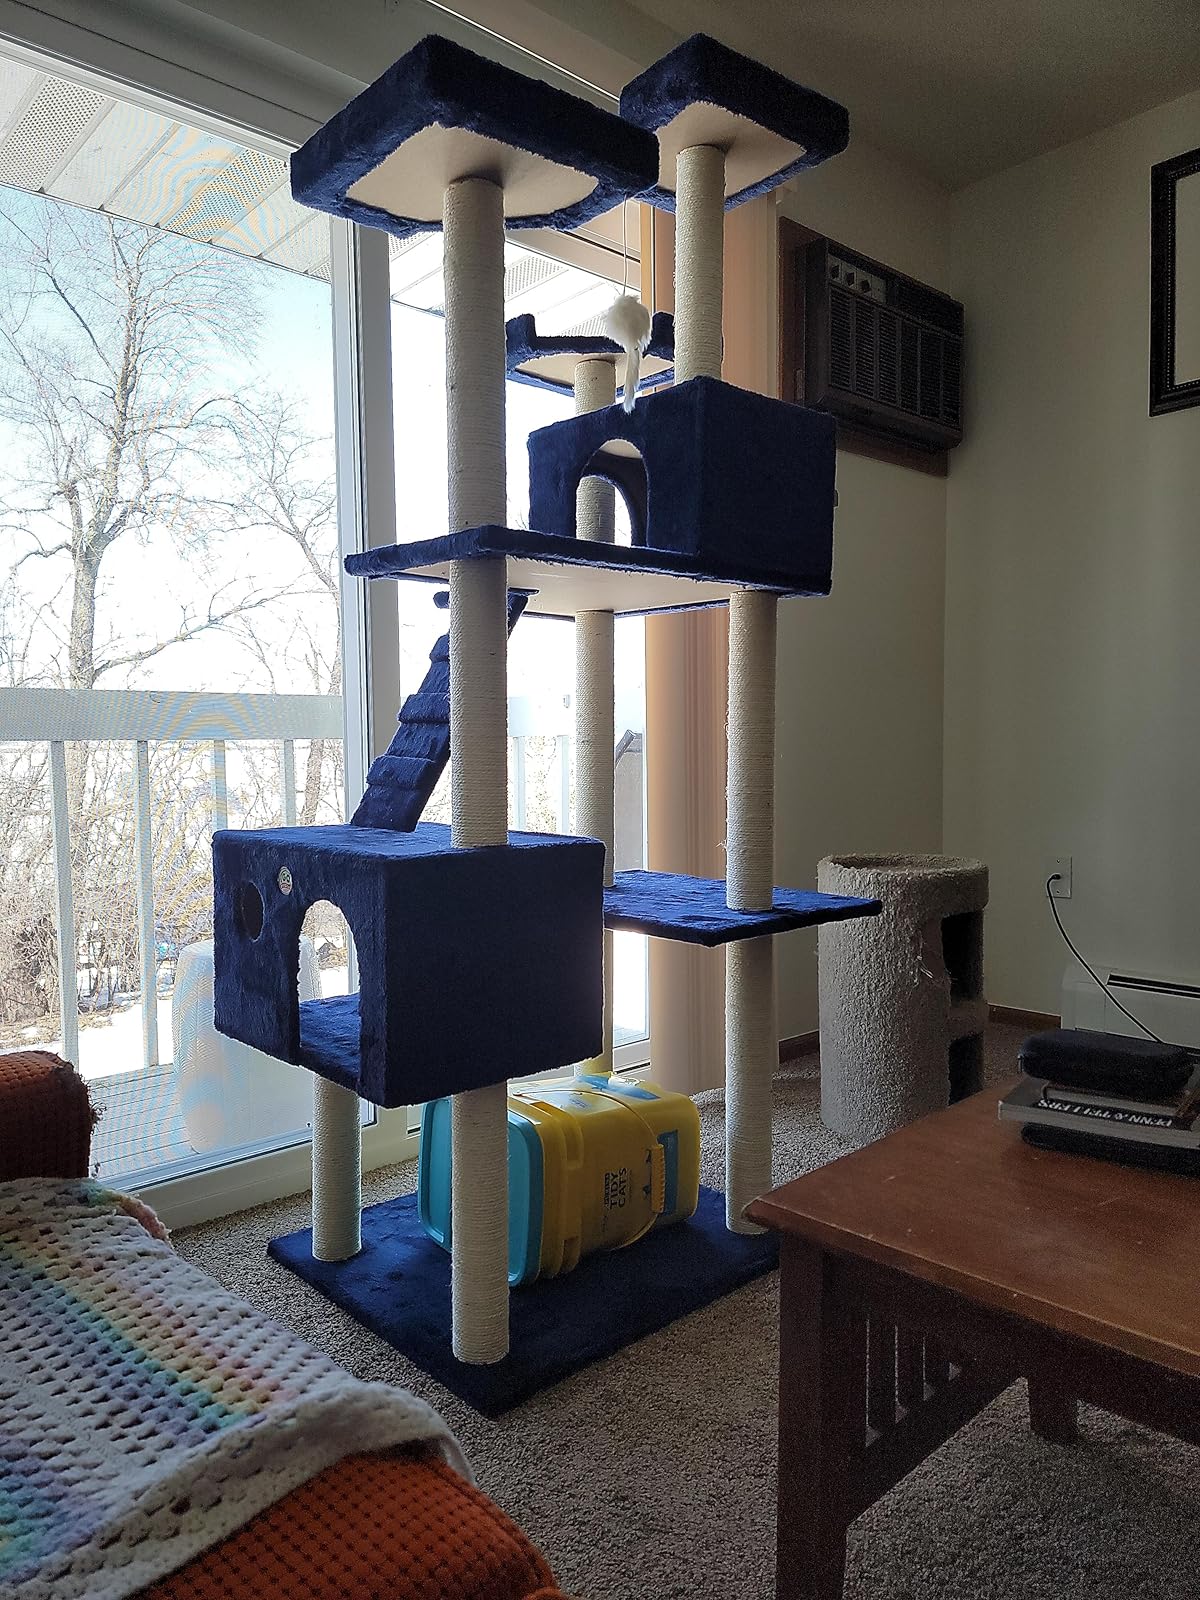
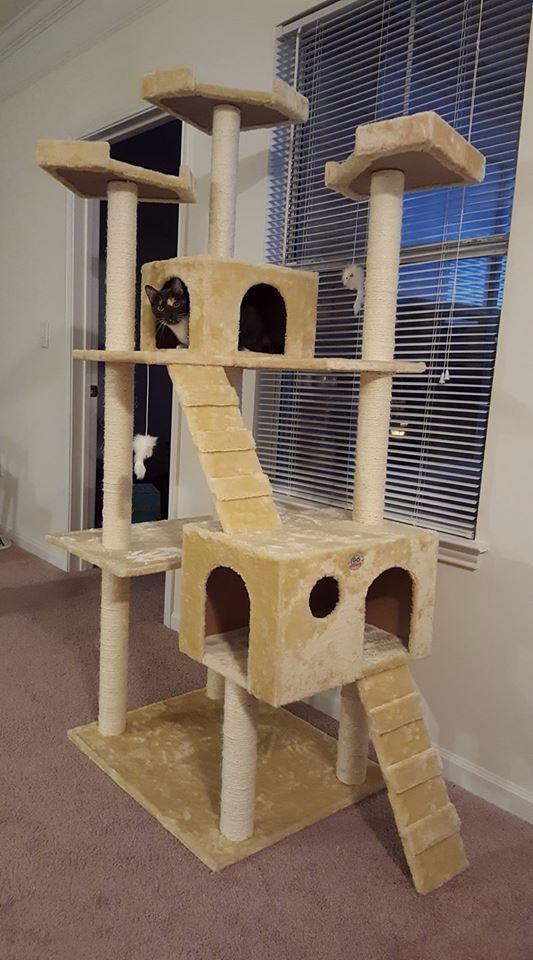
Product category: items_cat tree
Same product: no